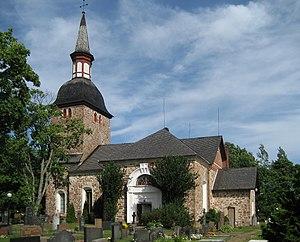
L'église Saint-Olaf, est un édifice religieux luthérien sis à Jomala, dans l'archipel d'Åland en Finlande. Construite probablement entre 1260 à 1280, l'église est la plus ancienne église chrétienne de Finlande et elle a été agrandie au XIXᵉ siècle.